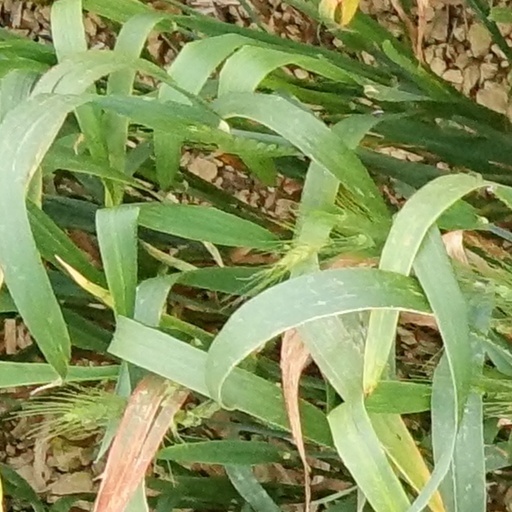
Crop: wheat